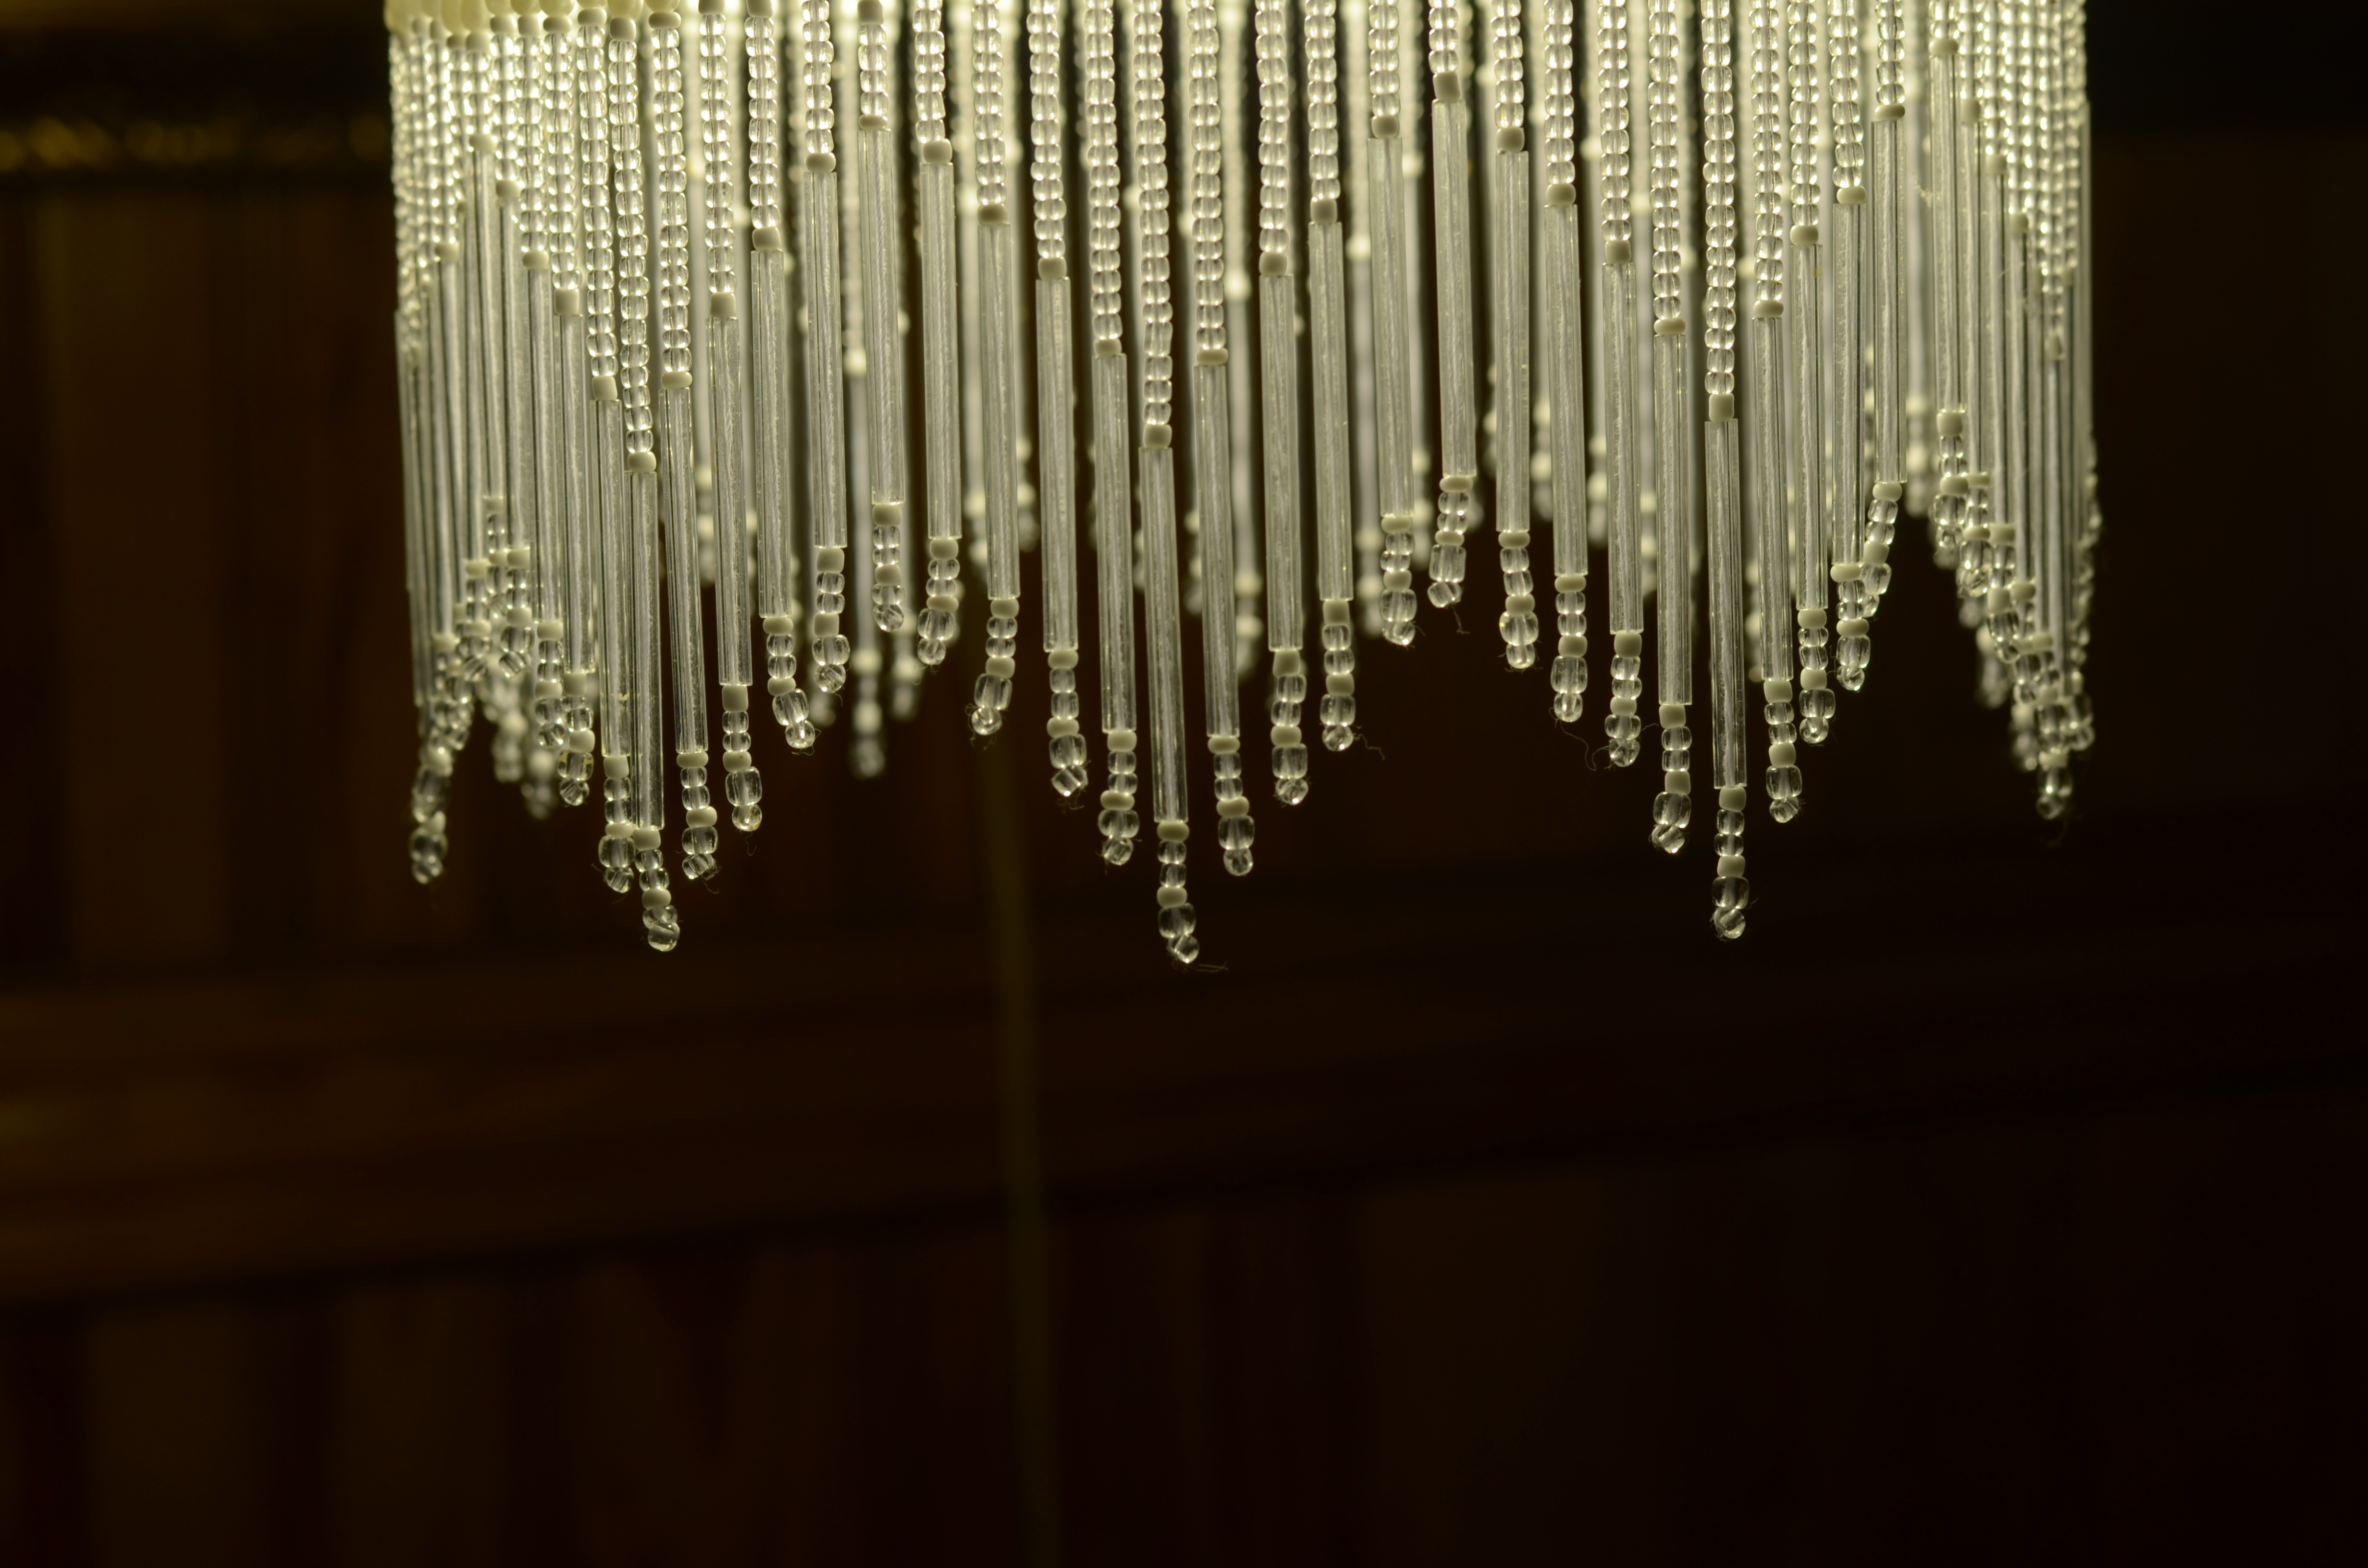
light, formation, darkness, lighting, decor, interior design, lights, light fixture, icicle, chandelier, magical, lights background